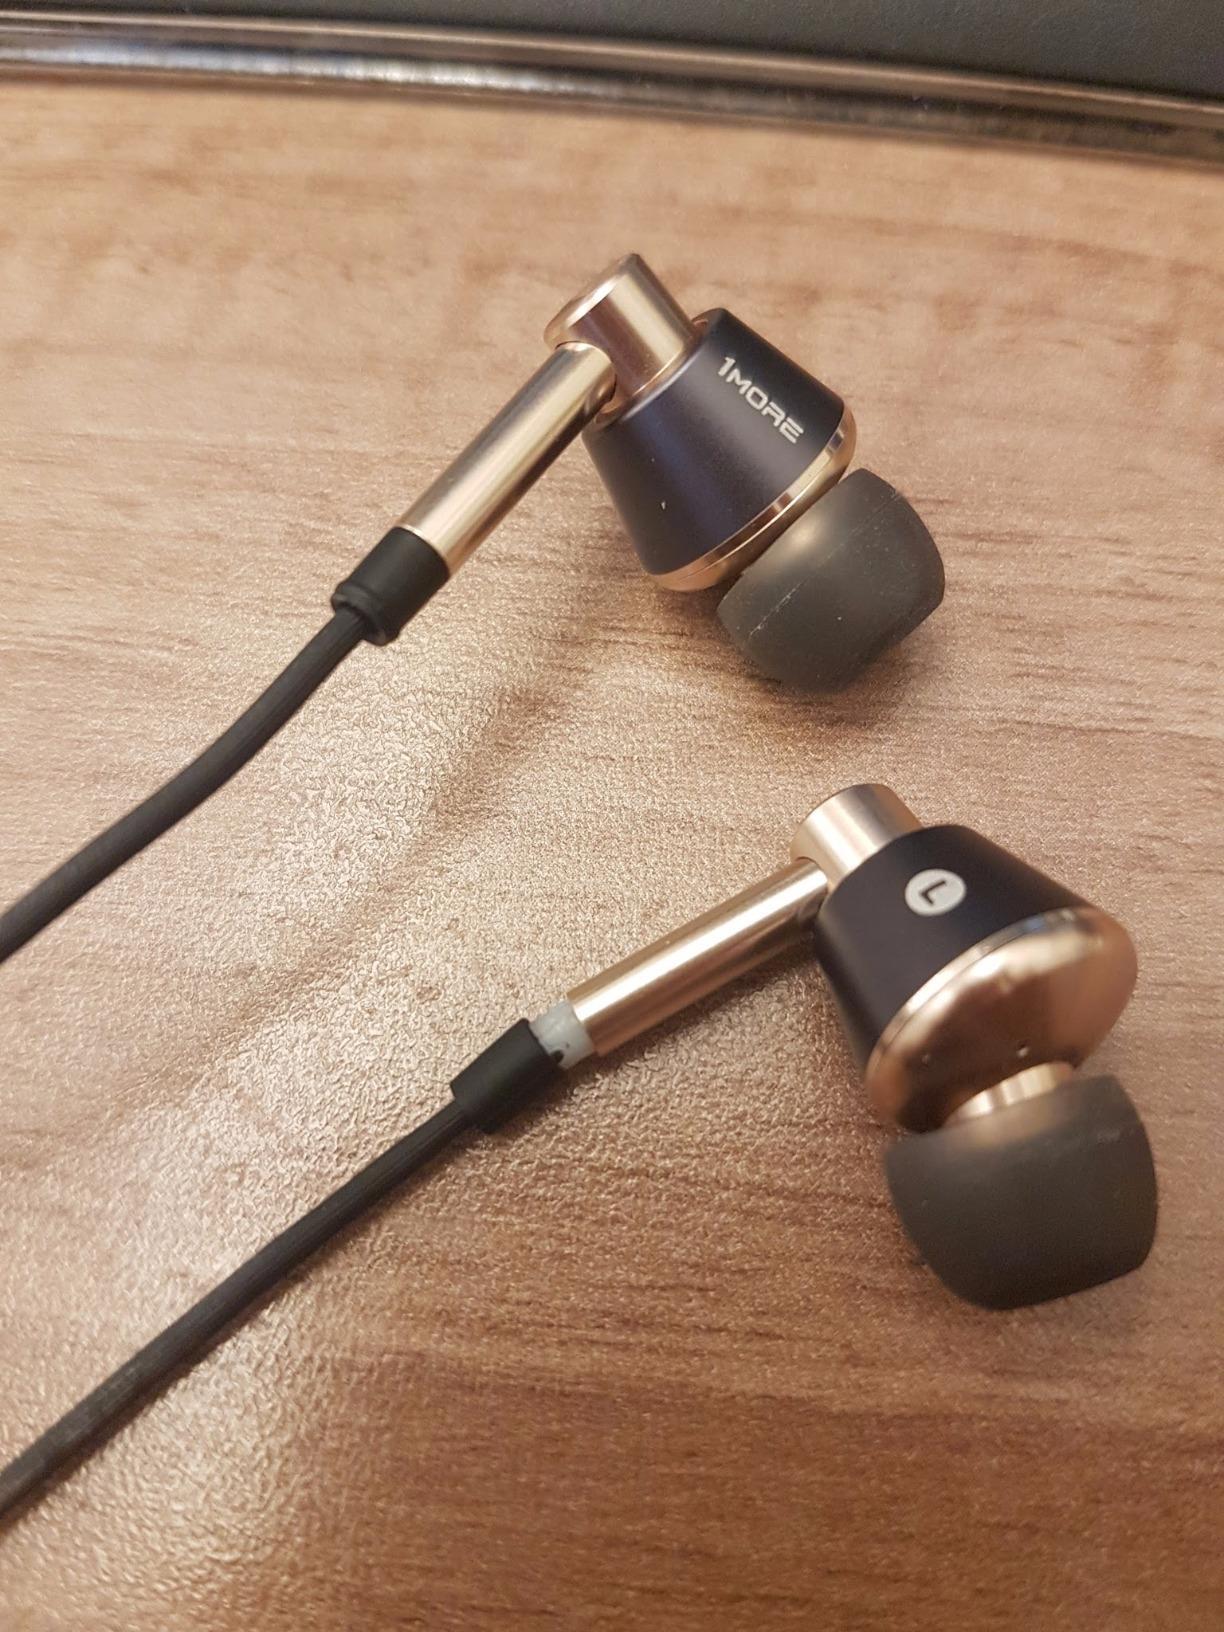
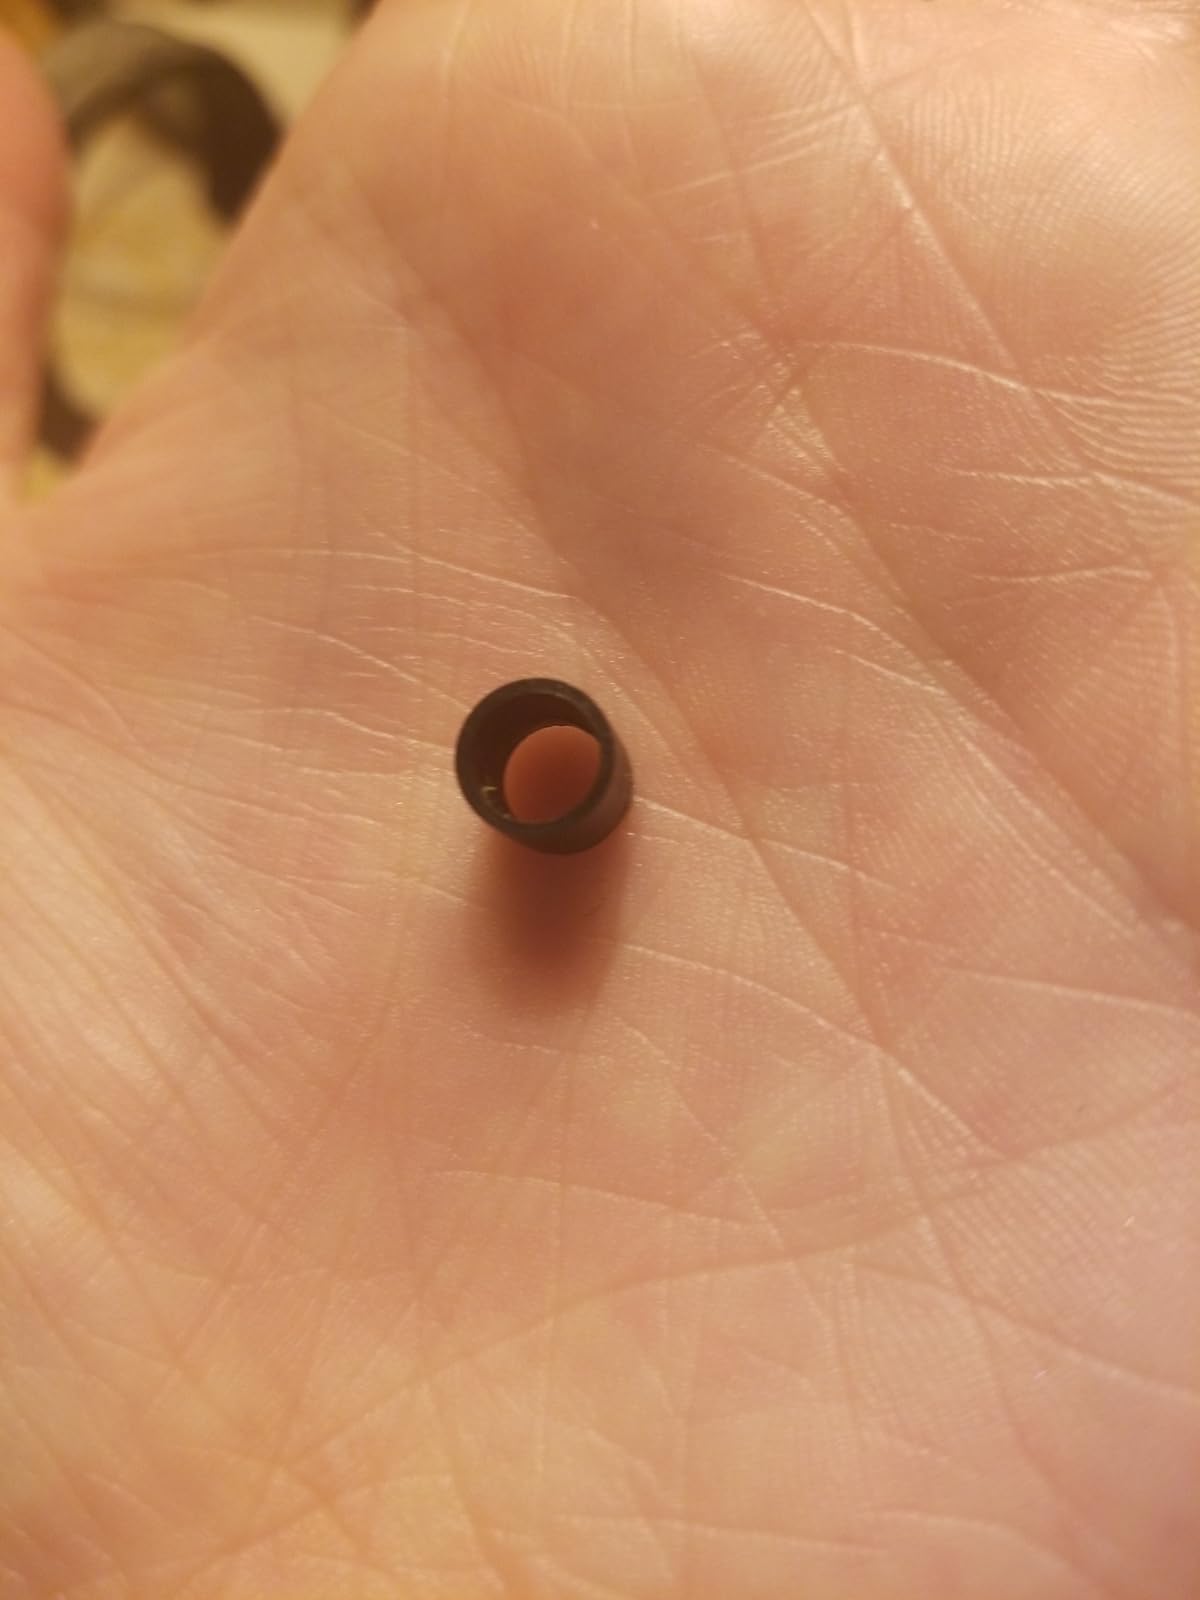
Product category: headphones
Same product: no